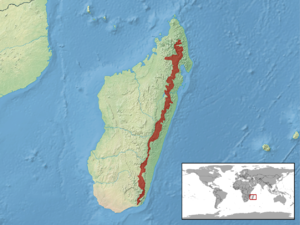
Calumma brevicorne est une espèce de sauriens de la famille des Chamaeleonidae.